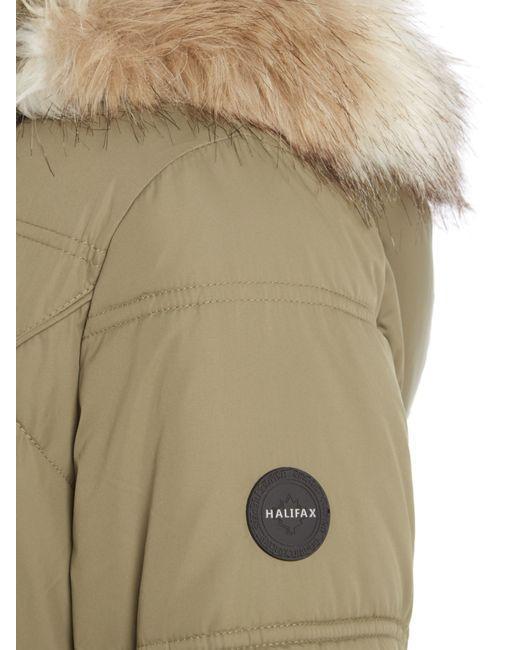
Brauner Everest Parka Mantel für die Wintersaison